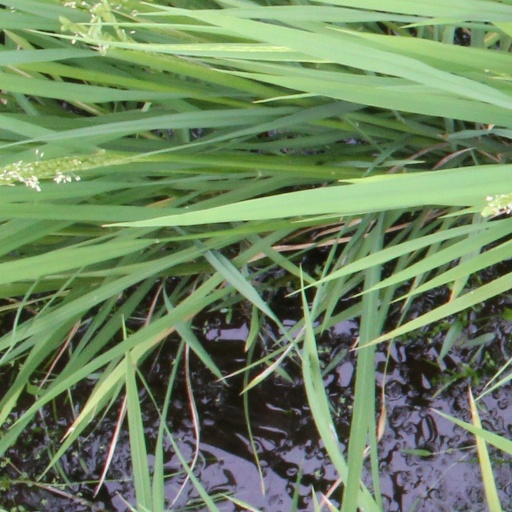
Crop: rice